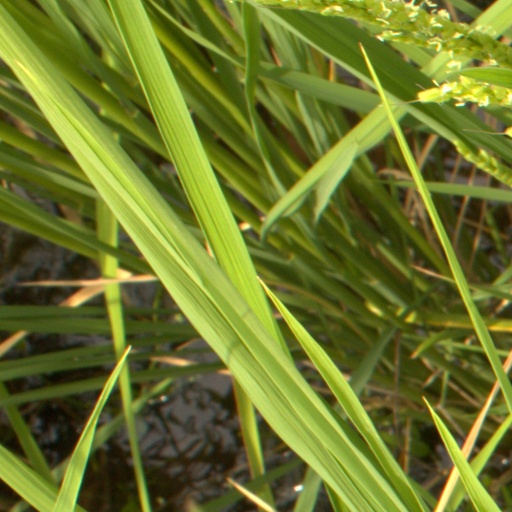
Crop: rice